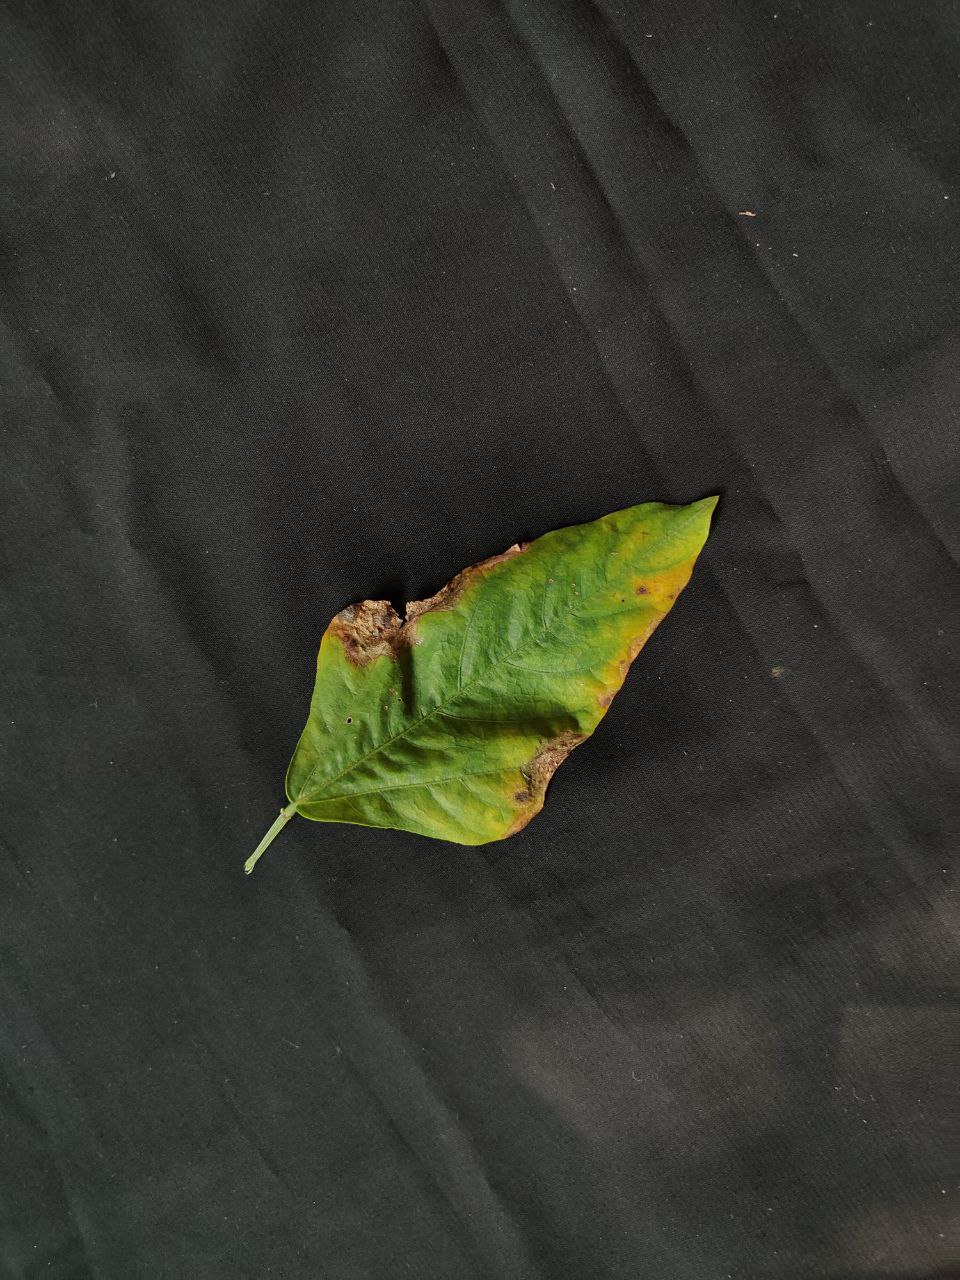
Crop: cowpea
Leaf condition: Bacterial wilt